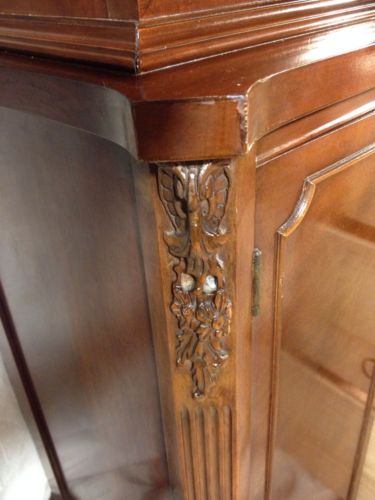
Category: cabinet